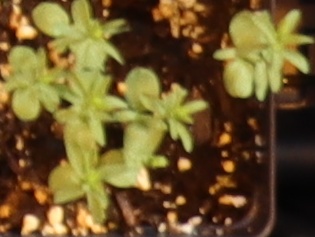
Label: Flax